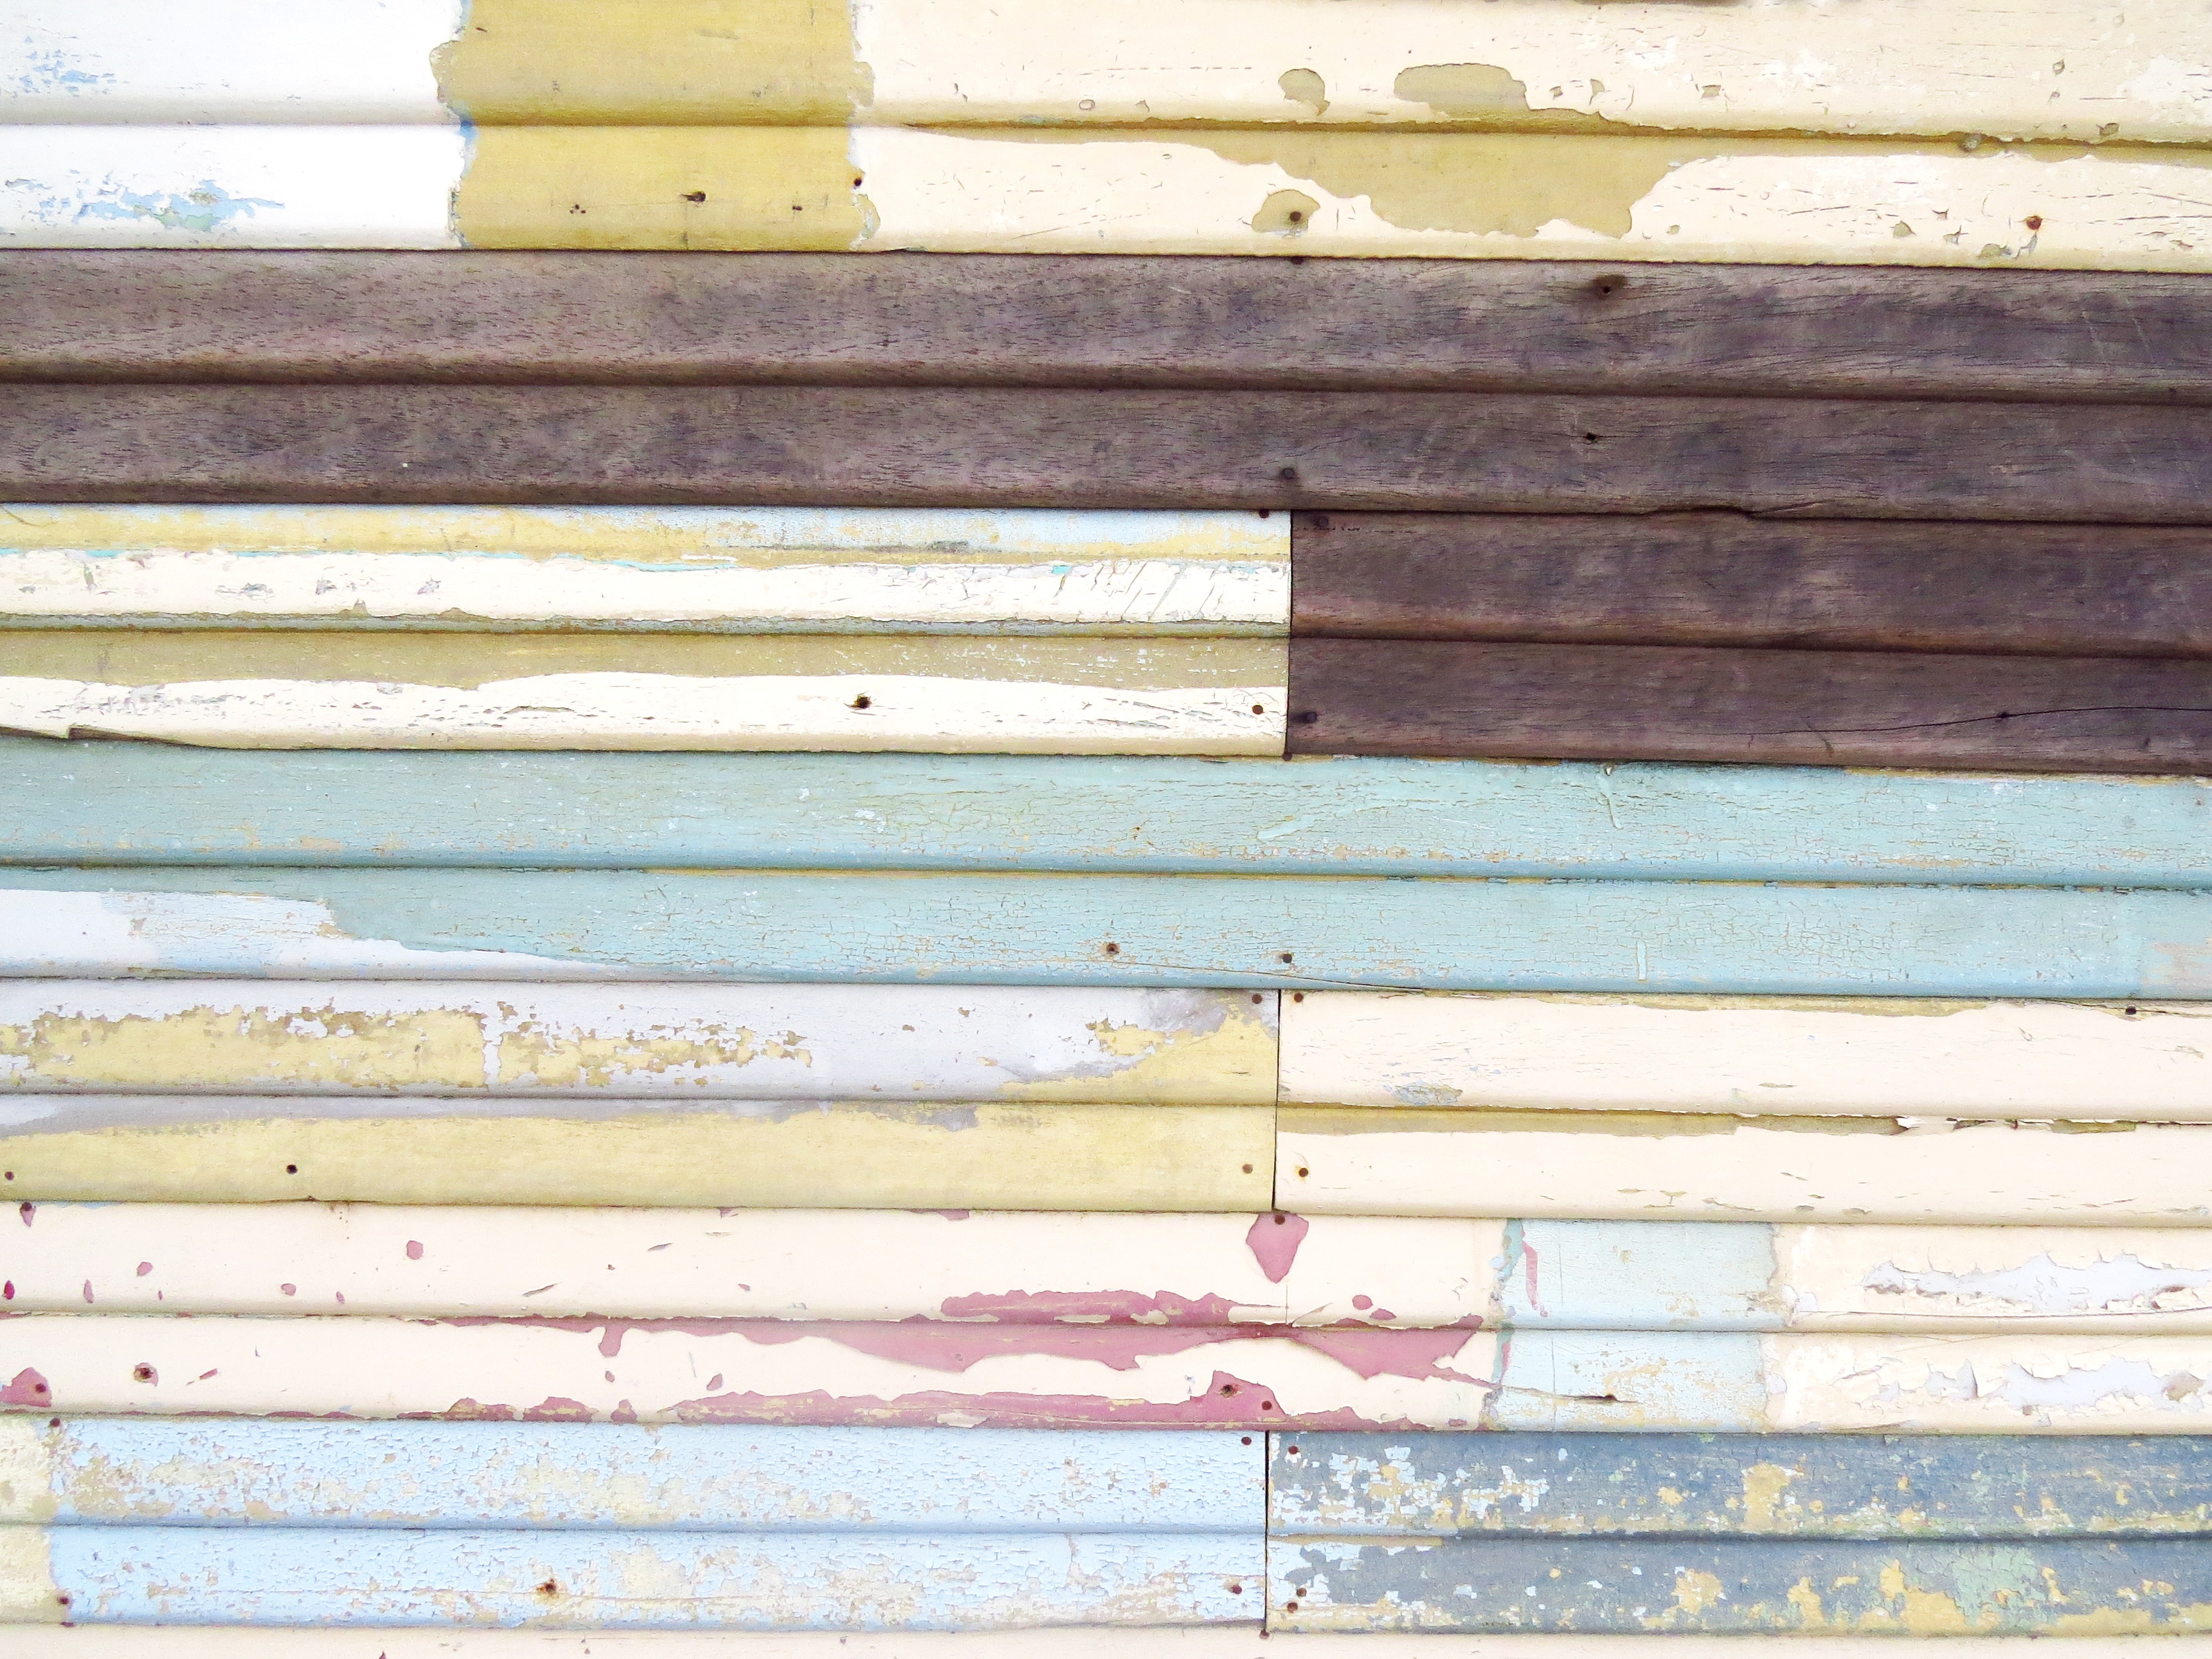
wood, vintage, texture, floor, wall, lumber, material, hardwood, flooring, plywood, man made object, wood stain